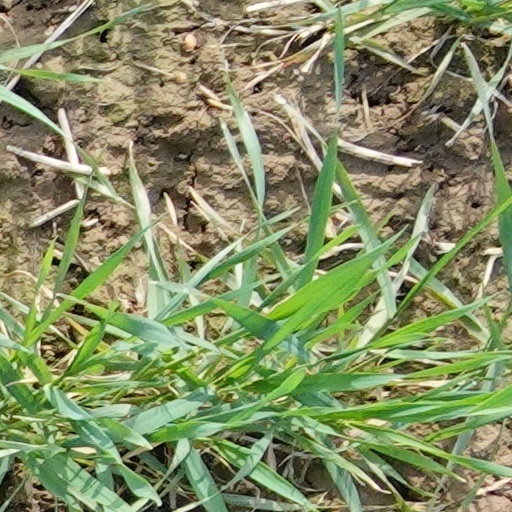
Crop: wheat